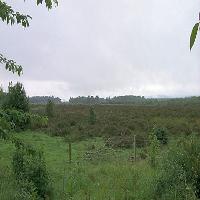
Weather: cloudy or overcast